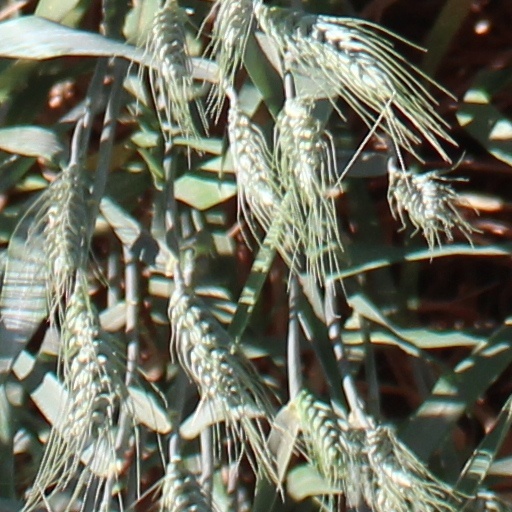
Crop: wheat